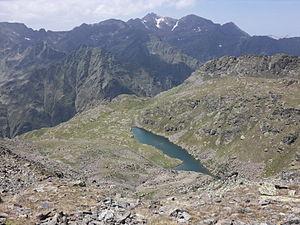
Vue aérienne et vers l'ouest de l'étang de Caraussans, avec en fond la Pique d'Estats (3143m) et le pic de Montcalm (3078m)
L'étang de Caraussans est un lac de montagne des Pyrénées en Ariège, à 2 440 mètres d’altitude. Il se situe dans un vallon suspendu qui domine la haute vallée de Vicdessos, sur le flanc sud-ouest du pic de l’Étang Fourcat, et au nord-ouest du Port de Caraussans qui donne accès à l’Andorre par le haut de la station de sports d’hiver d’Ordino-Arcalis.